Moscow University of the Ministry of Internal Affairs of Russia

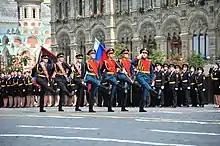
A ceremonial graduation on Red Square.

The Cultural Center of the Moscow University of the Ministry of Internal Affairs is responsible for patriotic education in cadets. It organizes annual tournaments among the institutes, faculties and branches. It maintains a vocalist ensemble, a brass band and a drum ensemble. The university regularly holds events in the framework of the patriotic campaigns "Memory Watch", the "Relay of achievement" and the "Week of courage". The university publishes a magazine called "Bulletin of Economic Security" and the newspaper "Serving the Law".